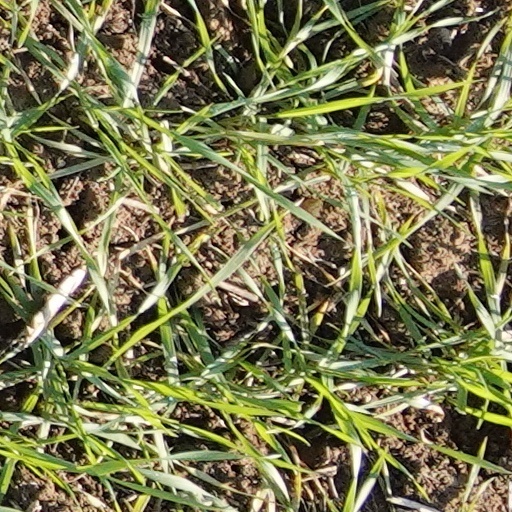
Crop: wheat